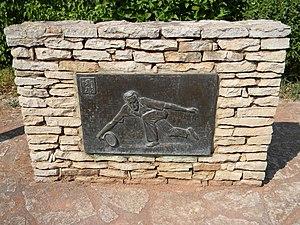
Plaque représentant Henri Cochet
Le Football Club de Lyon, ou le Football Club Régates Lyonnaises entre 1899 et 1901, communément appelé le FC Lyon ou le FCL, est un club omnisports français fondé en 1893 par des élèves du lycée Ampère de Lyon. Ses couleurs sont traditionnellement le rouge et blanc. Il fut le principal club sportif de l'agglomération au moins jusqu'à la Seconde Guerre mondiale. Avant celle-ci, il obtient ses principaux résultats avec son équipe de rugby à XV, championne de France en 1910 et avec son équipe masculine de football qui atteint la finale de la Coupe de France 1918.